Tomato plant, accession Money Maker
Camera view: vertical (180 deg); turntable rotation: 330 degrees
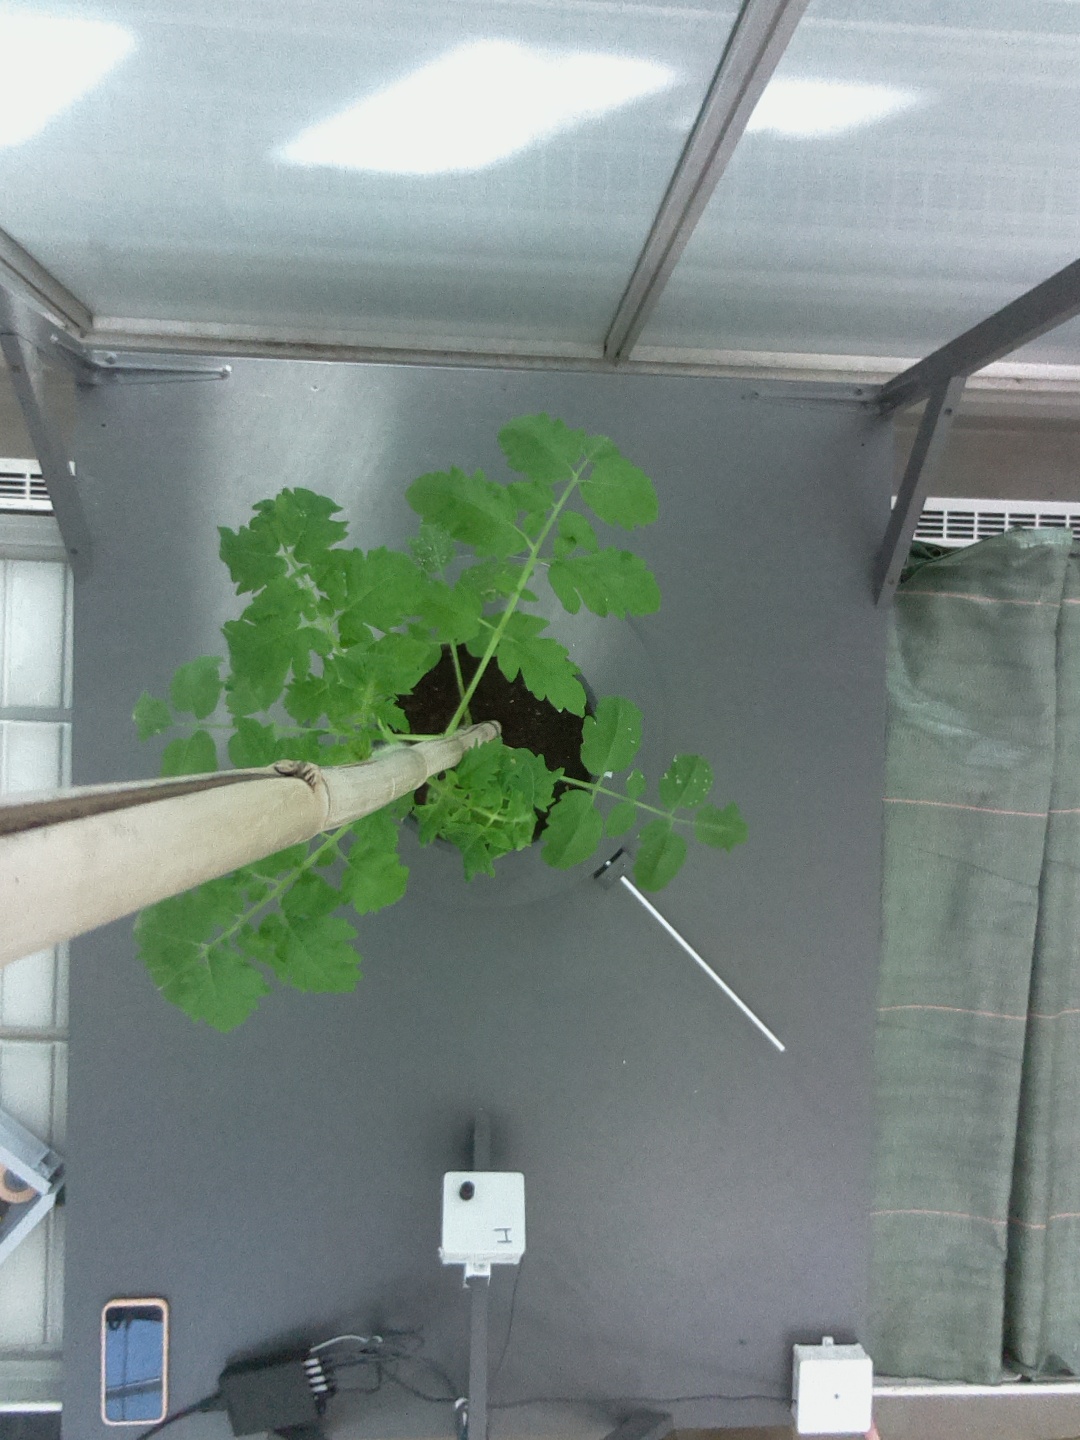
BBCH growth stage 14: 8 of true leaves visible